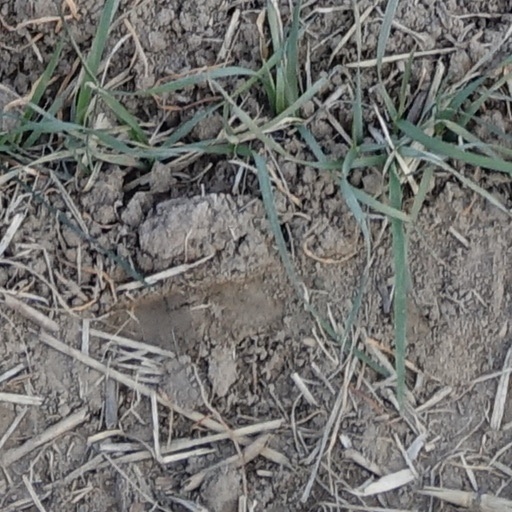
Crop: wheat